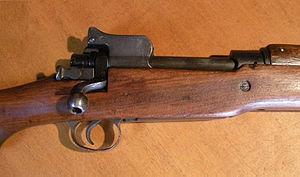
Le M1917 Enfield ou United States Rifle, Caliber .30, Model of 1917, appellation officielle dans l'United States Army, ou US 1917 dans l'armée française est la version américaine du Enfield P14 des Forces armées britanniques.